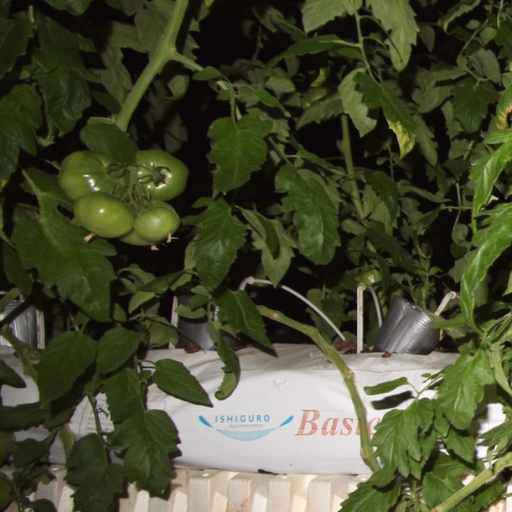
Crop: tomato